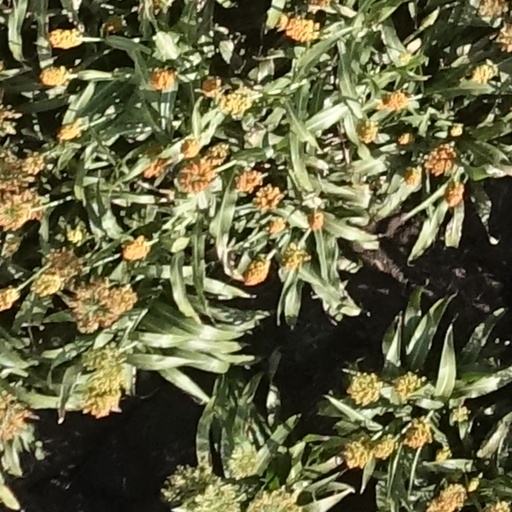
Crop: sorghum